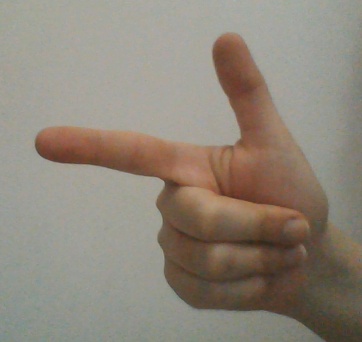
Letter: yaa